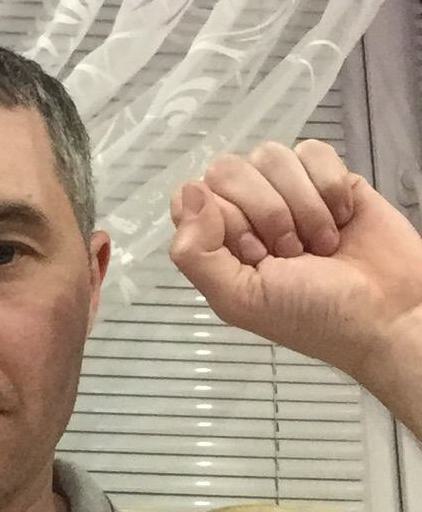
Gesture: fist